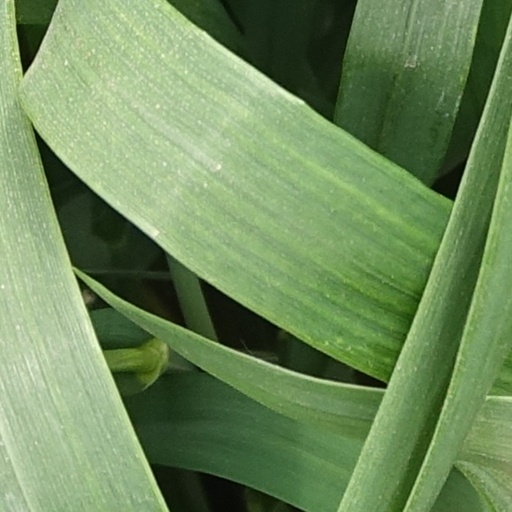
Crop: wheat